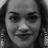
Emotion: happy